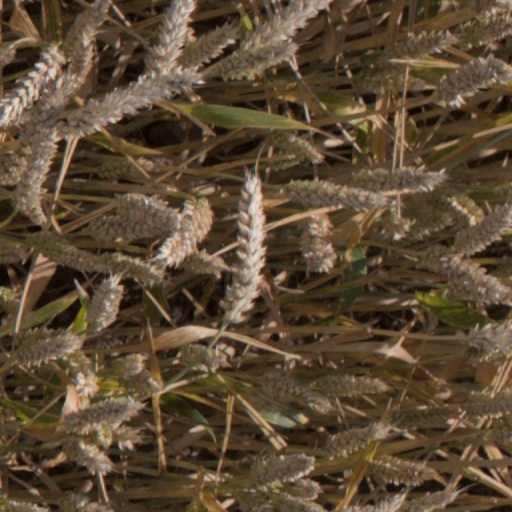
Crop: wheat